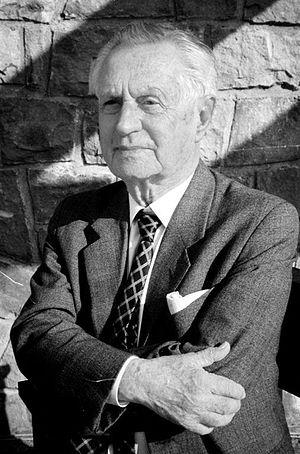
František Kožík est un écrivain tchèque et écrivain en espéranto, auteur de romans historiques et biographiques. Il utilise le pseudonyme Jiří Žalman comme auteur-compositeur-interprète.